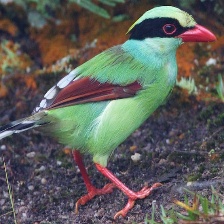
Species: GREEN MAGPIE
Scientific name: CISSA CHINENSIS
ImageNet parent category: magpie